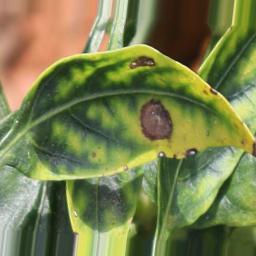
Label: cercospora